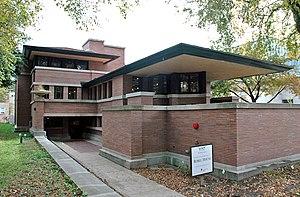
Frank Lloyd Wright, né le 8 juin 1867 à Richland Center dans le Wisconsin et mort le 9 avril 1959 à Phoenix en Arizona, est un architecte et concepteur américain.
L'université de Chicago est une université privée américaine, située dans le secteur de Hyde Park à Chicago. Elle est l'une des universités les plus prestigieuses et influentes du monde.
Cet article relate l'histoire et divers aspects de l'architecture de Chicago, la troisième plus grande ville des États-Unis. L'architecture de cette ville a reflété et influencé pendant longtemps l'architecture américaine. La ville de Chicago comprend certains des premiers bâtiments réalisés par des architectes aujourd'hui mondialement reconnus. Comme la plupart des bâtiments du centre-ville ont été détruits par le Grand incendie de 1871, ils sont plutôt réputés pour leur originalité que pour leur ancienneté. À la suite de cet événement qui marqua définitivement l'histoire de la ville, Chicago devient un laboratoire d'expériences architecturales où se côtoient une multitude de styles et de mouvements allant de la fin du XIXᵉ siècle jusqu'à nos jours.
La Prairie School est un mouvement architectural né aux États-Unis à la fin du XIXᵉ siècle et qui se poursuit au début du XXᵉ siècle, il s'exprima surtout dans le Midwest, notamment depuis Chicago. La ville donnera le nom de Chicago Group, utilisé par une des architectes pour qualifier ces derniers, avant que l'historien en architecture H. Allen Brooks n'invente le terme employé aujourd'hui, inspiré des paysages de plaines dégagées de cette région dans lesquels s'intégraient les constructions du mouvement.
L'architecture aux États-Unis est diverse selon les périodes et les régions et s'est construite dans un premier temps grâce aux apports extérieurs, essentiellement européens, avant de connaitre une forte modernisation et d'influencer le monde entier au XXᵉ siècle, dont l'Europe en retour. Cette architecture est marquée par l'éclectisme, car elle puise ses sources principalement dans les différents styles historiques de l'architecture européenne, mais aussi par un gigantisme nouveau, symbole de la puissance économique atteinte par le pays, ainsi que par une certaine avance technologique relativement à son époque.
Cet article propose une liste exhaustive des réalisations de Frank Lloyd Wright. Huit d'entre elles sont classées sur la liste du patrimoine mondial de l'UNESCO depuis le 7 juillet 2019 au titre des œuvres architecturales du XXᵉ siècle de Frank Lloyd Wright.